Gainsborough Lea Road railway station

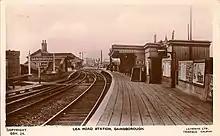
Gainsborough Lea Road railway station in the early 1900s

In 1879 the GNR and the Great Eastern Railway (GER) formed a committee to build a line linking the coal fields of south Yorkshire to London. This saw the building of a new line from Spalding North Junction to Pyewipe Junction near Lincoln which opened in stages in 1882. The station was transferred to the Great Northern and Great Eastern Joint Railway committee.